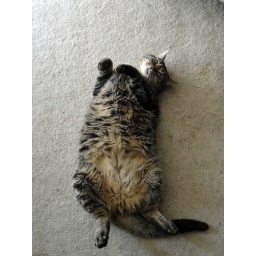
we were thinking of a bear carpet but our cat seems to be filling in just fine 9-365